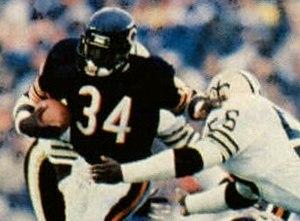
Walter Jerry Payton, né le 25 juillet 1954 à Columbia dans le Mississippi et mort le 1ᵉʳ novembre 1999 à South Barrington dans l'Illinois, est un joueur de football américain évoluant au poste de running back et ayant effectué l'intégralité de sa carrière aux Bears de Chicago. Il est considéré comme l'un des meilleurs joueurs de tous les temps à son poste.
Le Walter Payton Award est une récompense donnée chaque année au meilleur joueur offensif universitaire de NCAA Division I FCS. Le lauréat est désigné par un panel national de journalistes et de directeurs de rédaction suivant ce championnat.